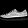
Label: Sneaker